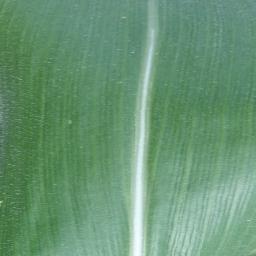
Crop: corn
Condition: (maize)_healthy